Sadko

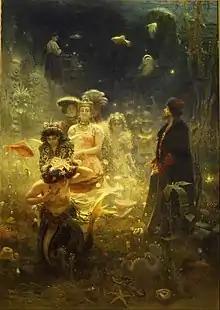
"Sadko in the Underwater Tsardom" by Ilya Repin.

Sadko traded on the seas with his new wealth, but did not pay proper respects to the Tsar as per their agreement. The Tsar stopped Sadko's ships in the sea. He and his sailors tried to appease the Sea Tsar with gold, to no avail. Sadko realizes a sacrifice of a live soul was being demanded. All the shipmates drew lots, but Sadko draws the unlucky lot as if by fate or magic, so he is sent overboard and he sinks into the sea.